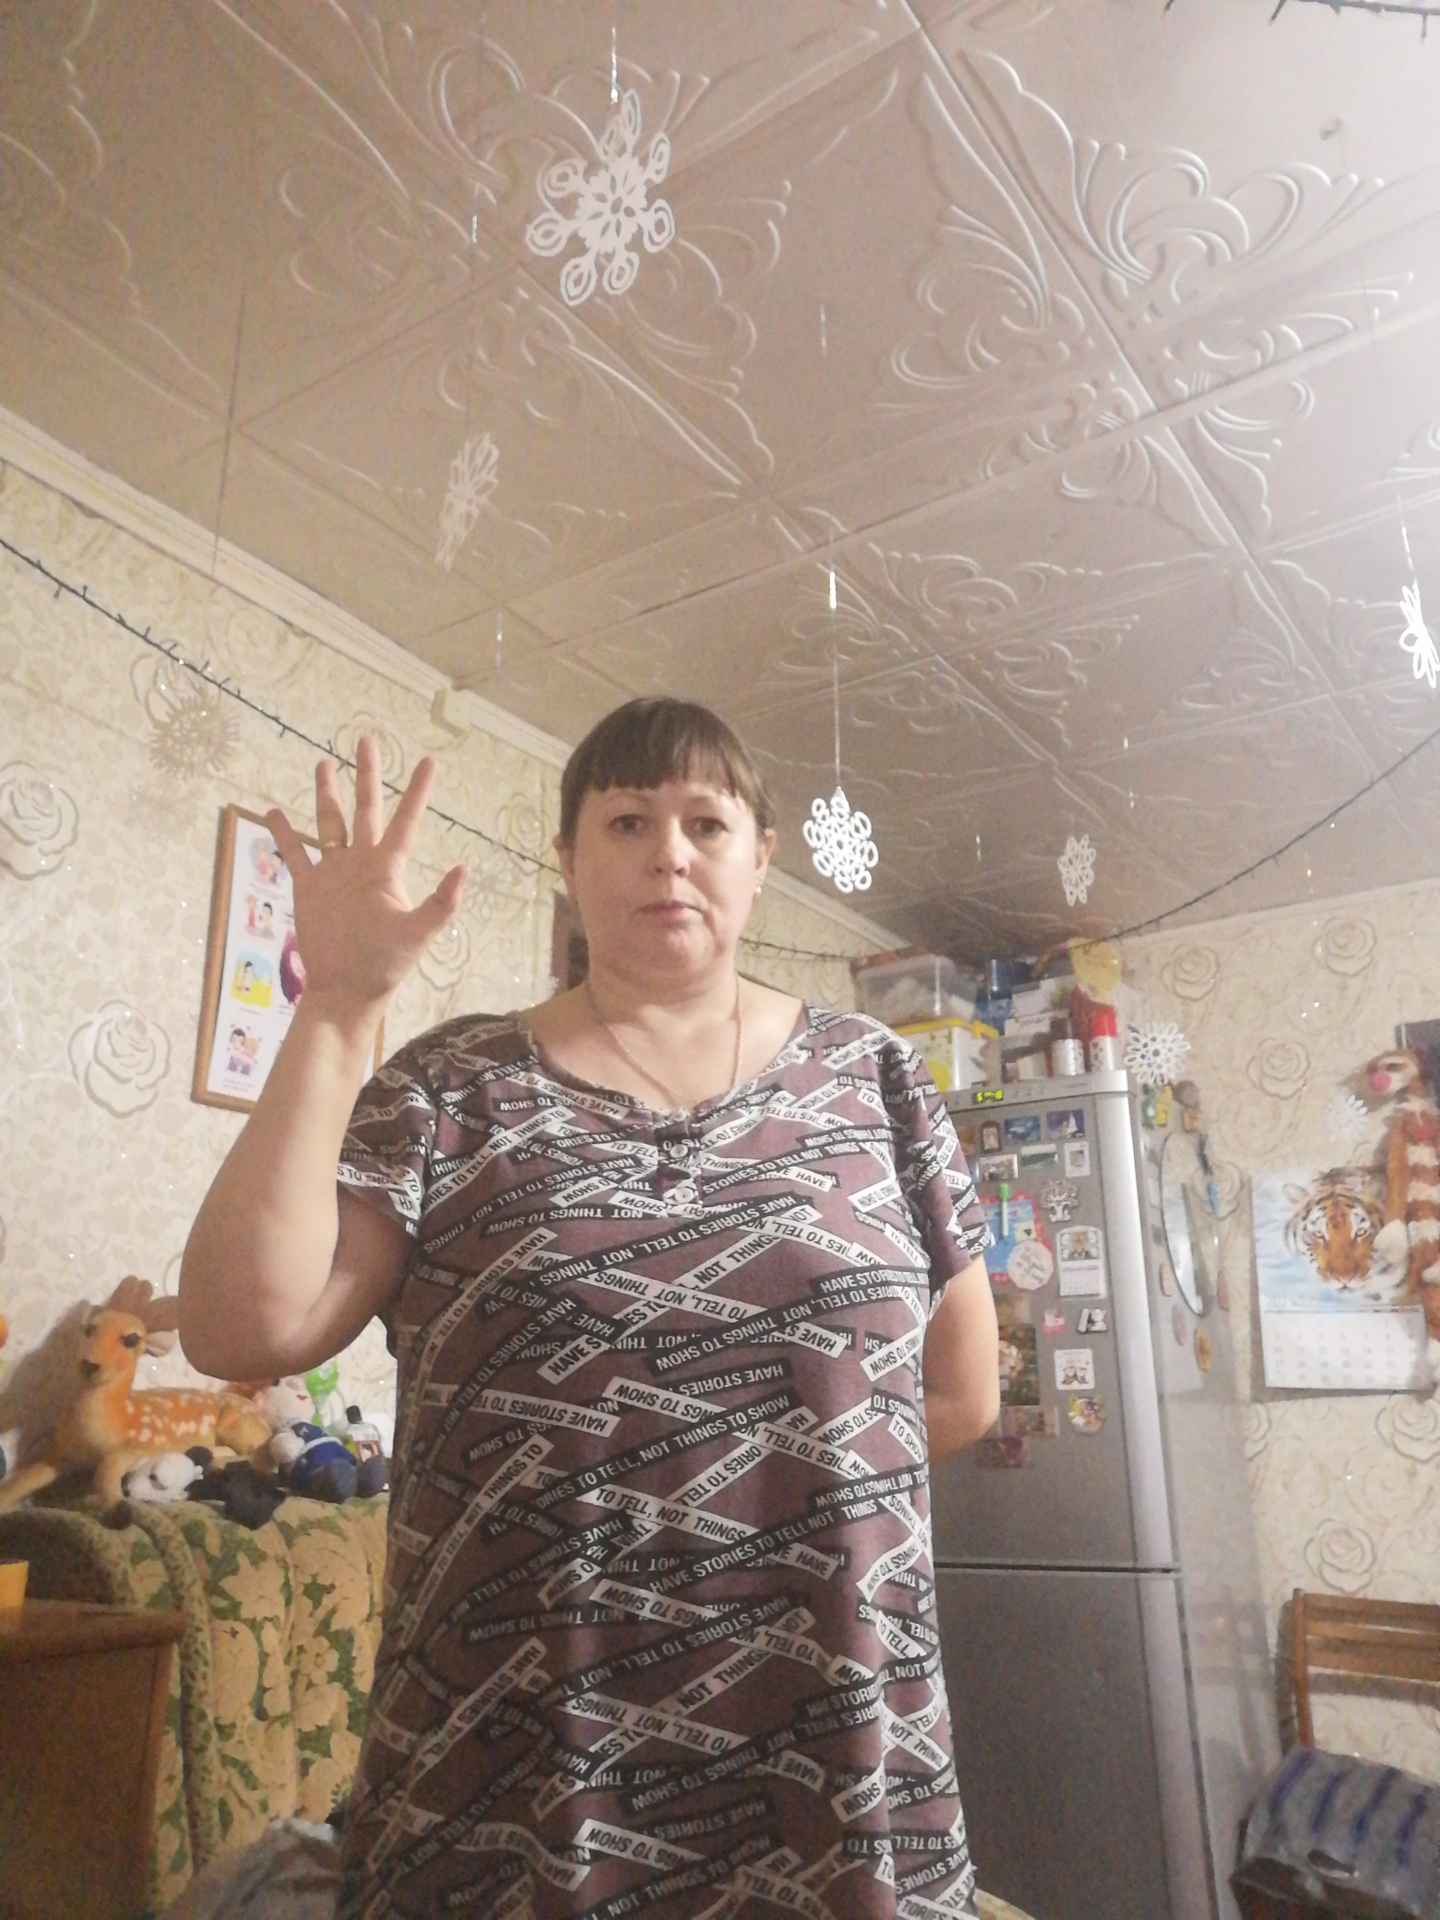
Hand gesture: palm